Philosophy (Salvator Rosa)

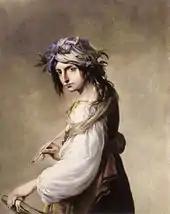
Salvator Rosa, "Poetry", 1640–1641, Wadsworth Atheneum, Hartford, Connecticut

Rosa made the painting around 1645 for Filippo Niccolini, who was among his circle of friends in Florence and had served as tutor and then as chamberlain to Rosa's patron Giovanni Carlo de' Medici. Though the work was long thought to be a self-portrait due to an inscription on the reverse of the painting, recent scholarship has suggested that it was intended as a personification of philosophy. It may have been intended as a pendant painting to his 1640 painting "Poetry", , now held in the Wadsworth Atheneum, which depicts Rosa's female companion Lucrezia as a personification of Poetry with a similar size and composition against a similarly plain background. That work was also owned by the Niccolini family in Florence until it was sold to Rev. John Sanford (1777–1855) in the 1830s. It later entered the collection of the Marquis of Lansdowne at Bowood House, where it remained until 1955 (when most of the dilapidated house was demolished); it was sold to the Wadsworth Atheneum in 1956.